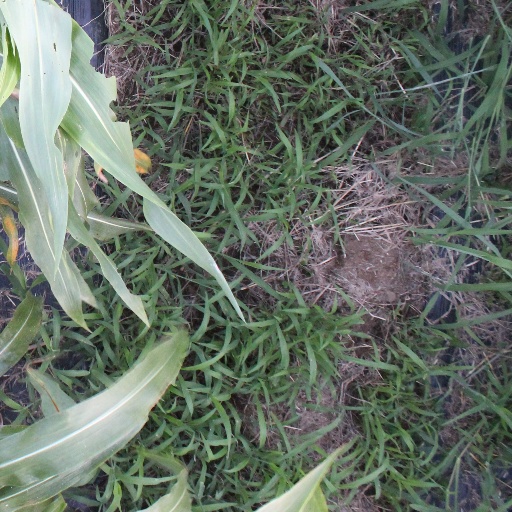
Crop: sorghum